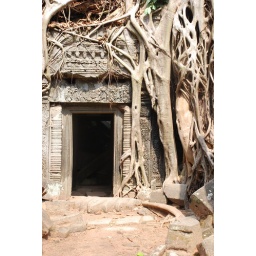
Taken In Cambodia Ankor Wat where the tree has naturally grown around the door